St. Leo's Roman Catholic Church (Mimico)

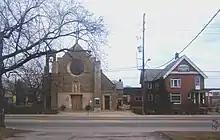
The second St. Leo's church on Royal York Rd (formerly Church St)

St. Leo's Roman Catholic Church is a Catholic church in Toronto, Ontario, Canada. It is located on Royal York Road (formerly Church Street) at Stanley, in the Mimico neighbourhood, part of Etobicoke. It is the oldest Catholic church in Etobicoke and the only Catholic church in Mimico.